Vera Salbieva

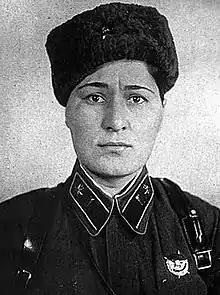
Salbieva in 1942

Vera Ivanovna Salbieva (27 August 1910 – 27 June 1993) was an Ossetian Red Army officer. Nominated for the title Hero of the Soviet Union in 1942 by General for her bravery during a battle against an onslaught of advancing German soldiers in the summer of 1941, she was the first and only Caucasian woman nominated for the title; however, the nomination was downgraded so that she was awarded only an Order of the Red Banner instead.